Menologia rustica

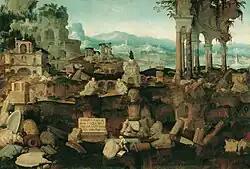
Herman Posthumus's 1536 , prominently featuring the Monumentum Rusticum Vallense

The Menologium Rusticum Vallense ( VI 2306) was a short four-sided marble pillar with an inset horologium or concave sundial. It was inscribed with similar information about each month of the year, although its twelve columns were organized into sets of four on three sides with the fourth left blank. Despite its cosmetic differences, however, it seems to derive with the Colotian calendar from a single source.